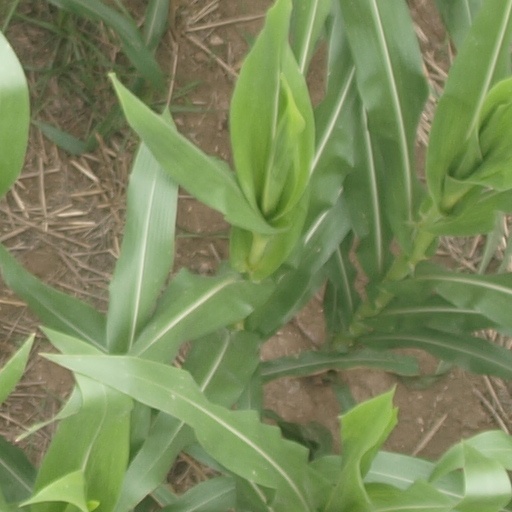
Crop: maize; corn